Catherine Hutton

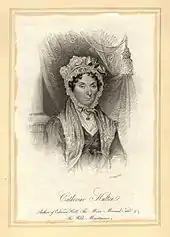
Catherine Hutton in 1824

Catherine Hutton (11 February 1756 – 13 March 1846) was an English novelist and letter-writer.